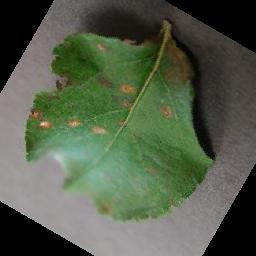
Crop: apple
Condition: cedar_rust